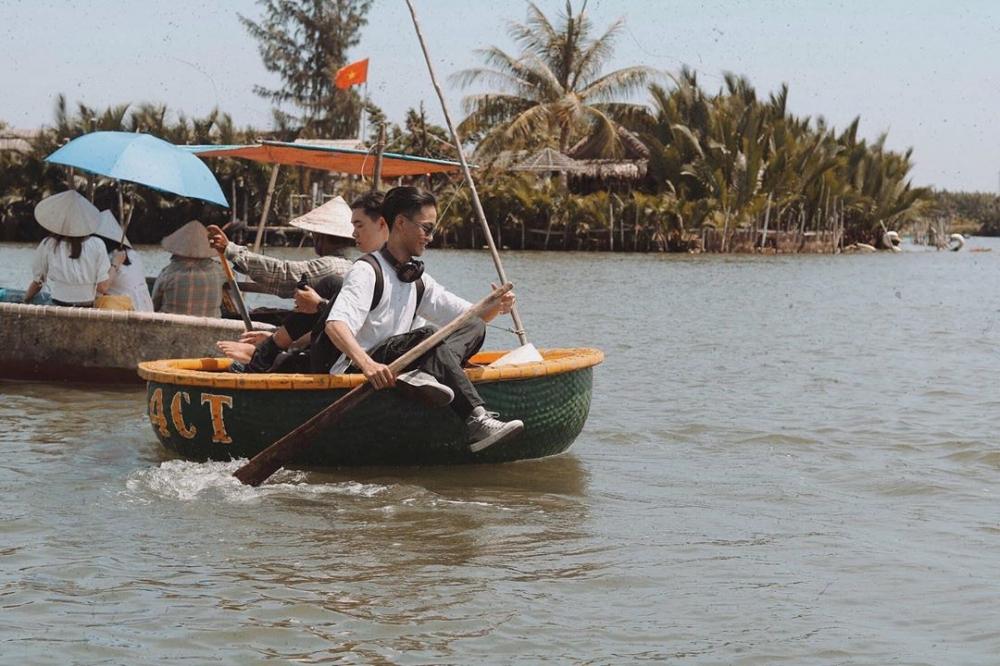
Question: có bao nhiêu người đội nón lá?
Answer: có bốn người đội nón lá